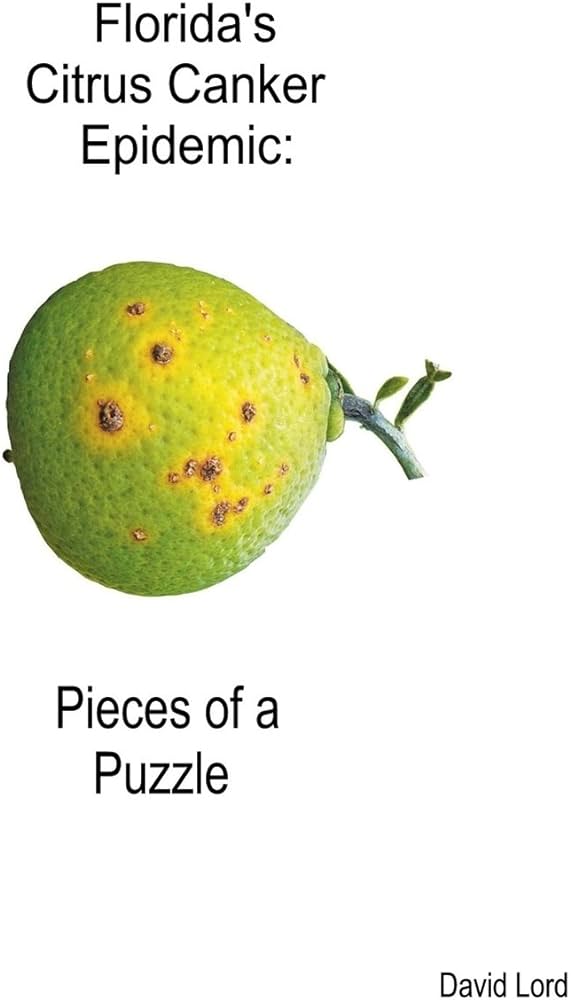
Plant: Citrus
Disease: citrus canker